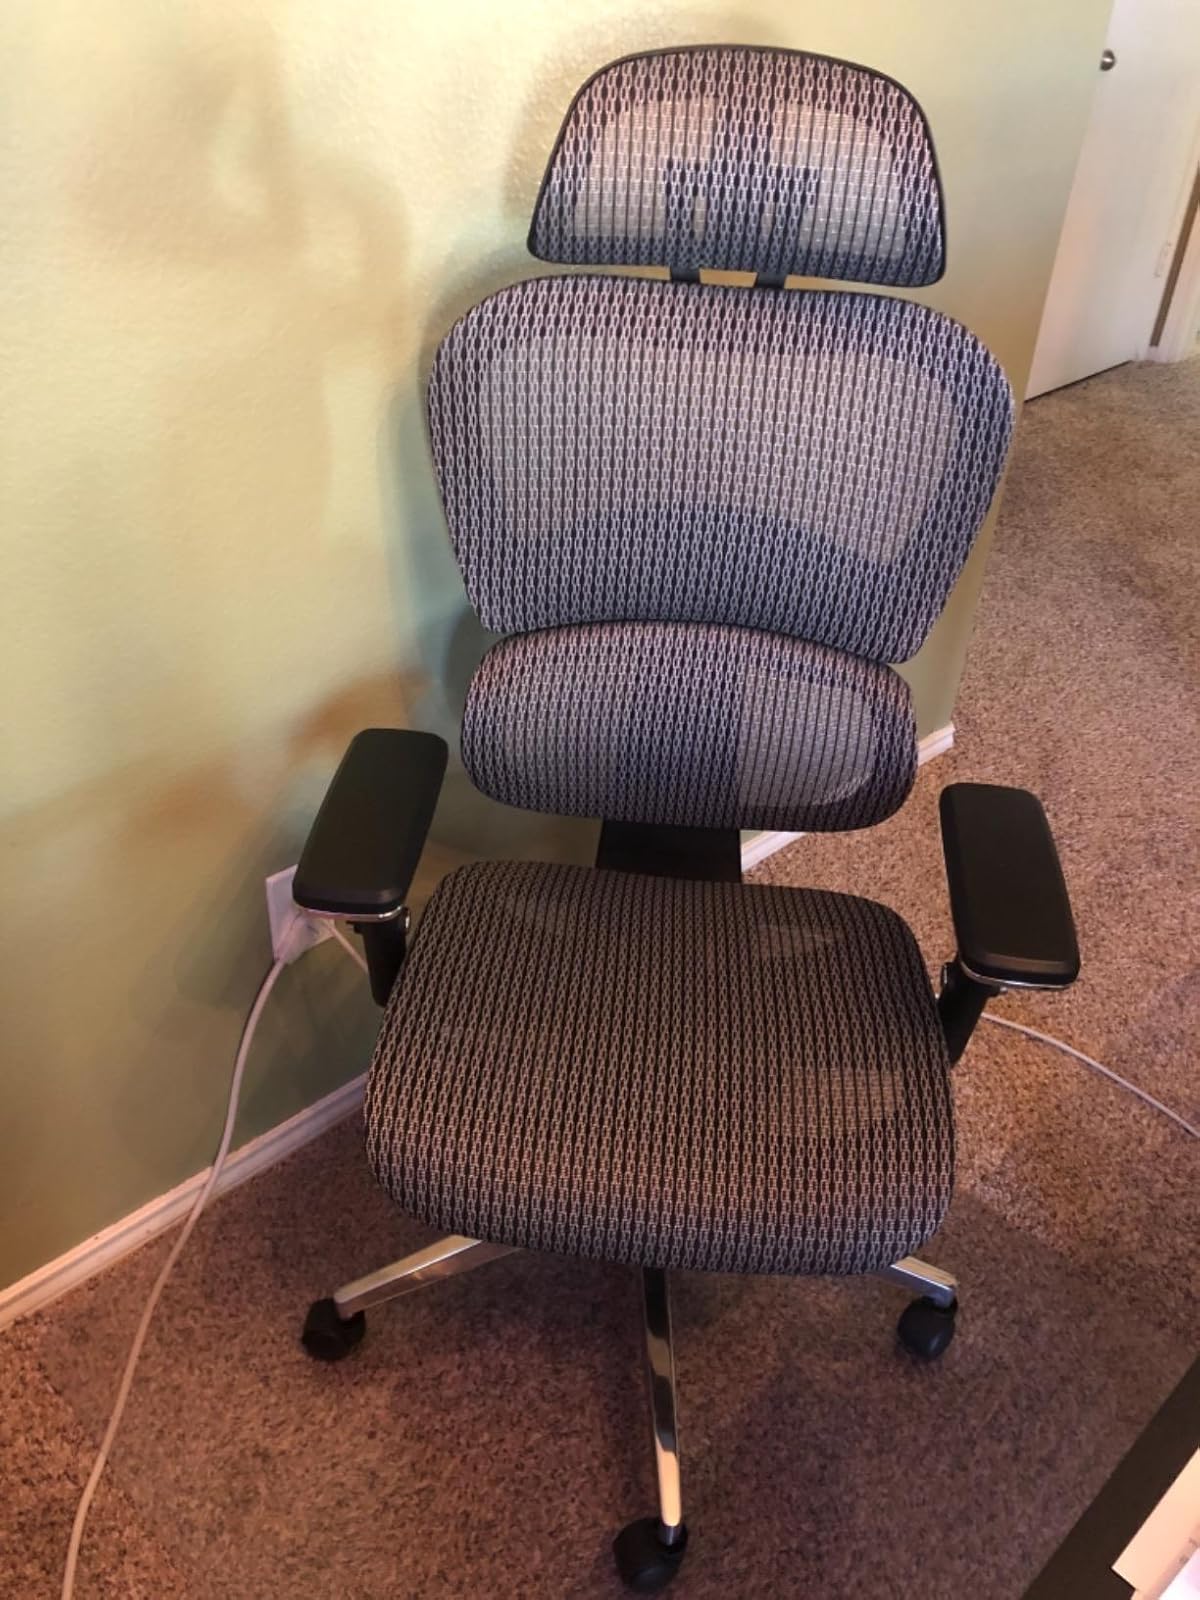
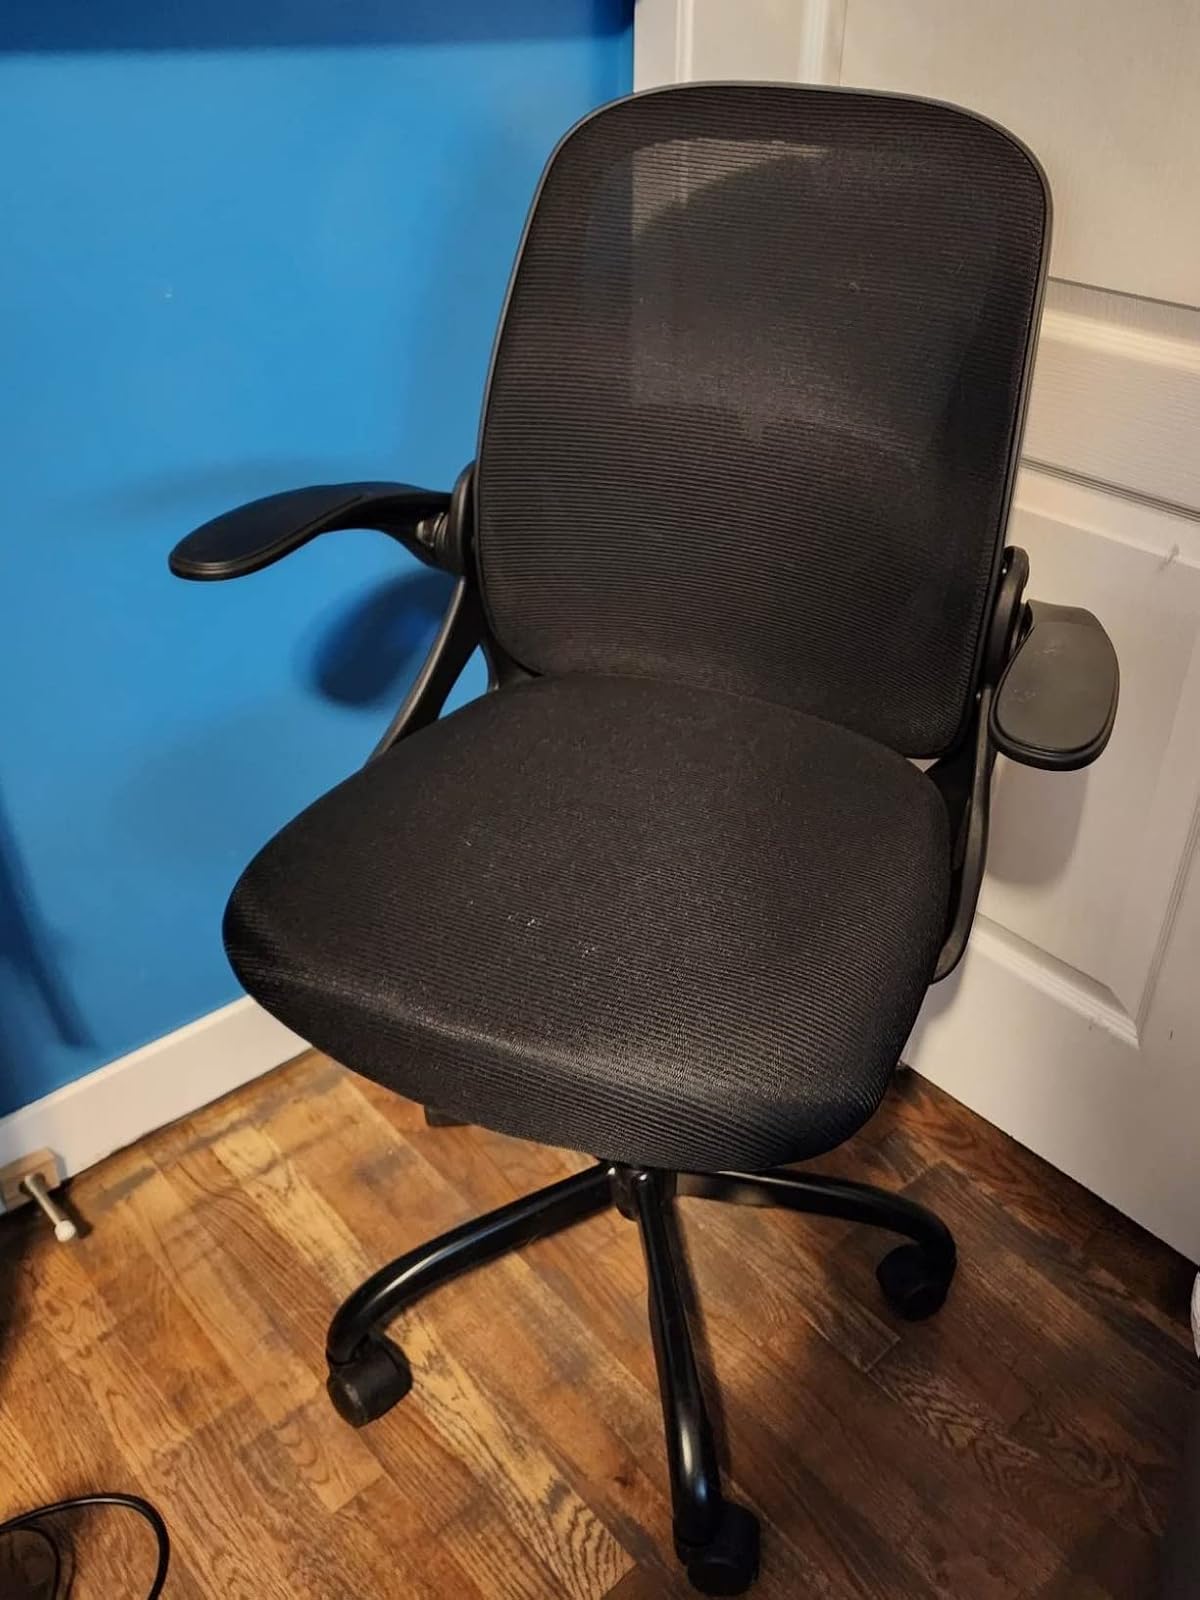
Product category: items_chair
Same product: no